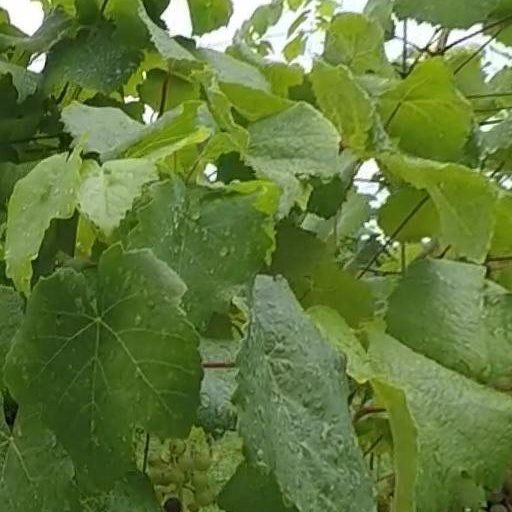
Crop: grape